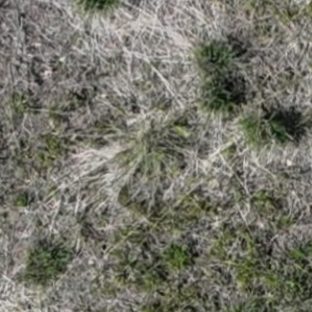
Month: may